Phildel

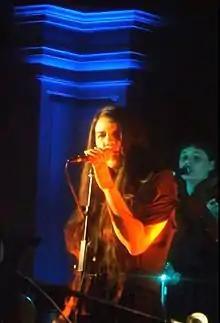
Phildel singing at her gig on 6 December 2012 at St Giles in the Fields Church, London

Phildel Hoi Yee Ng, better known mononymously as Phildel, is an English singer, pianist, and songwriter from London. Her name is a composite of her Chinese father and Irish mother's names (Philip and Della).